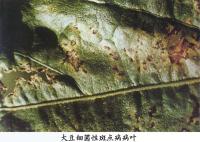
Plant: Soybean
Disease: soybean bacterial blight